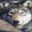
Label: wolf